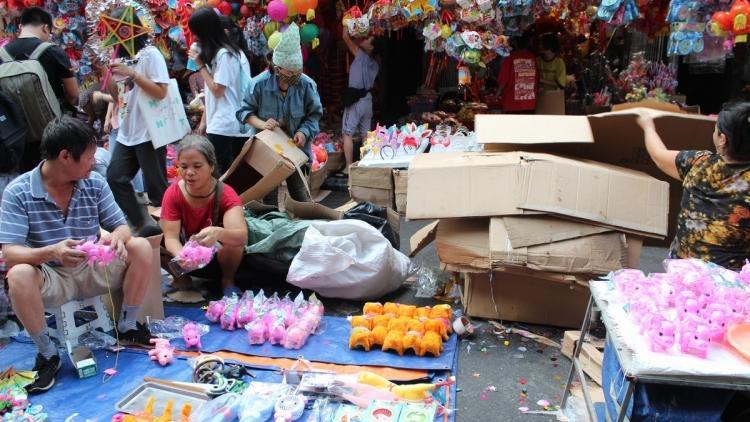
có nhiều loại đồ chơi đang được bày bán ở trong những gian hàng